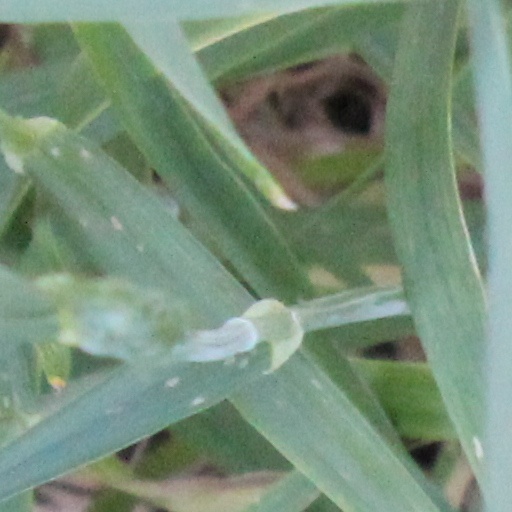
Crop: wheat